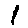
Label: 1